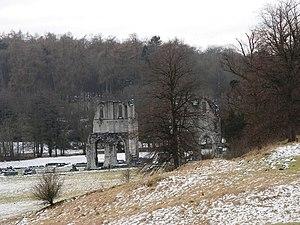
L’abbaye de Roche est une ancienne abbaye cistercienne située dans le village de Maltby, en Angleterre. Comme la plupart des abbayes britanniques, elle a été fermée par Henry VIII durant la campagne de dissolution des monastères.